Duane Kuiper

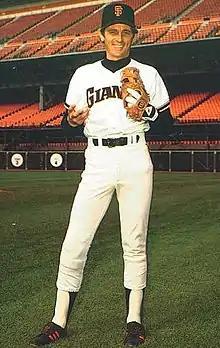
Kuiper with the San Francisco Giants

Kuiper was dealt from the Indians to the San Francisco Giants for pitcher Ed Whitson on November 15, 1981. He backed up Hall of famer Joe Morgan his first season in San Francisco, and batted .255 in three-plus seasons platooning at second for the Giants before being released by the club on June 28, . Kuiper and future broadcast partner Mike Krukow were both on the Giants from 1983 to 1985, where they formed their friendship.